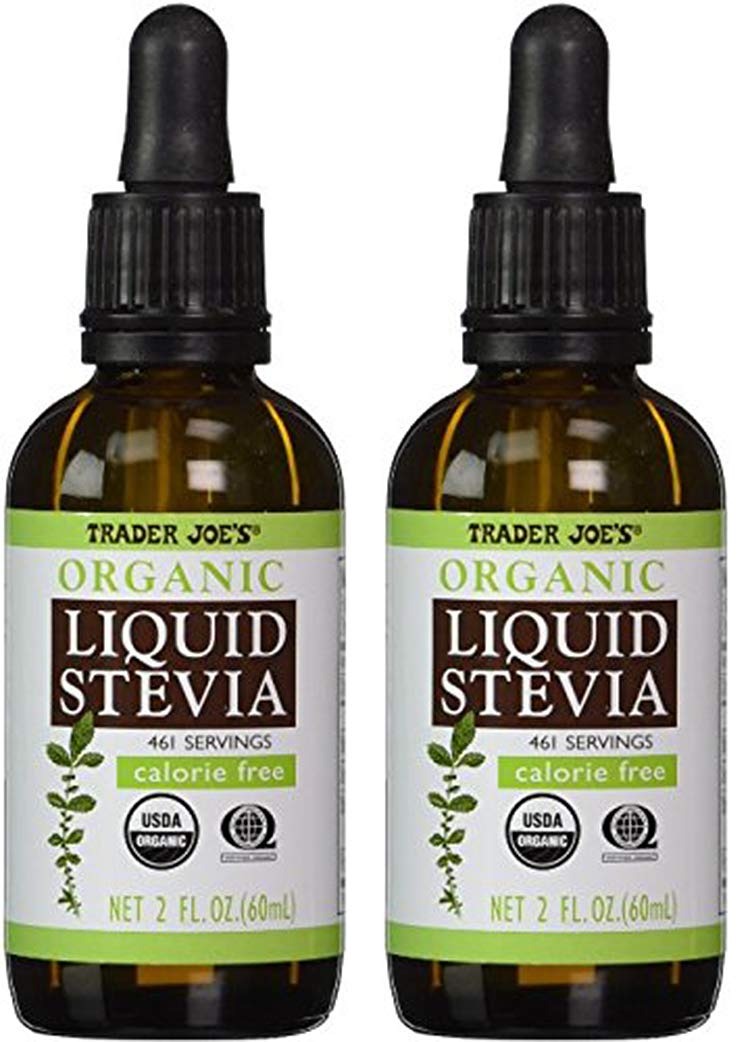
Item Name: Trader Joe's Organic Liquid Stevia Extract 2 FL. oz, (2 Packs)
Bullet Point 1: Size: 1 Fl Oz (Pack of 2)
Bullet Point 2: Trader Joe's Organic Liquid Stevia Extract 2 FL. oz, (2 Packs)
Product Description: 1
Value: 2.0
Unit: Fl Oz

Price: 31.97